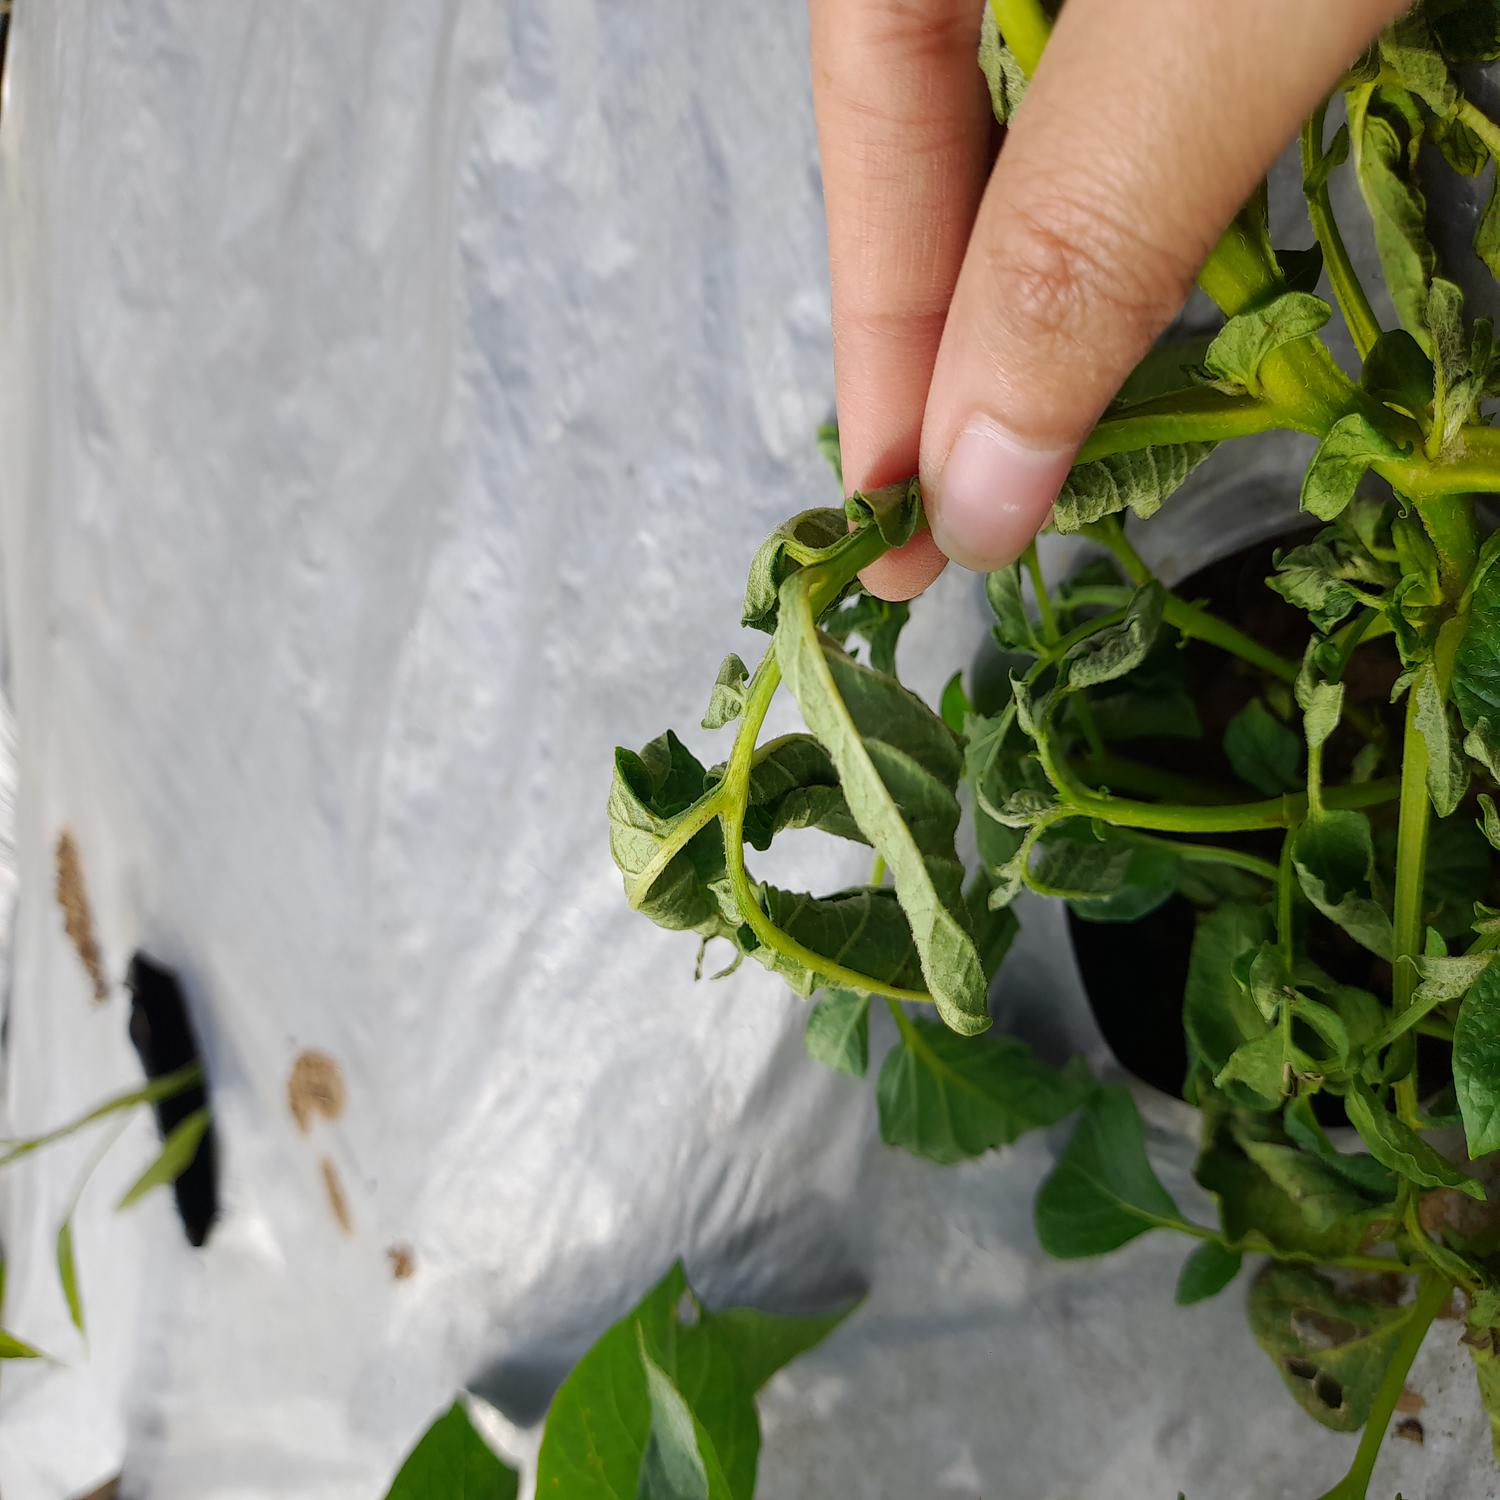
Label: Bacteria